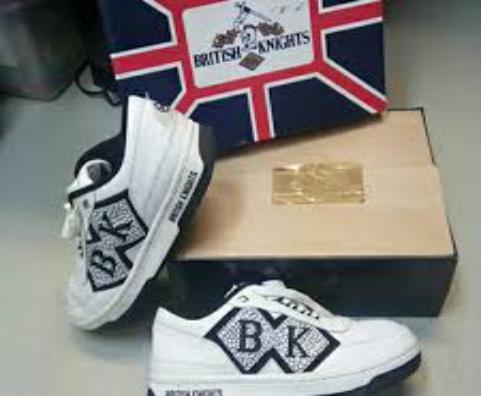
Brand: British Knights
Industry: Clothes